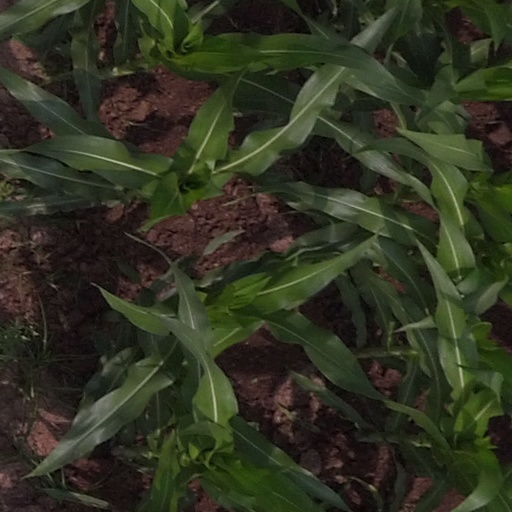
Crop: maize; corn